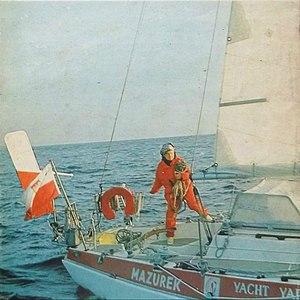
Krystyna Chojnowska-Liskiewicz est la première femme à réaliser un tour du monde à la voile en solitaire.